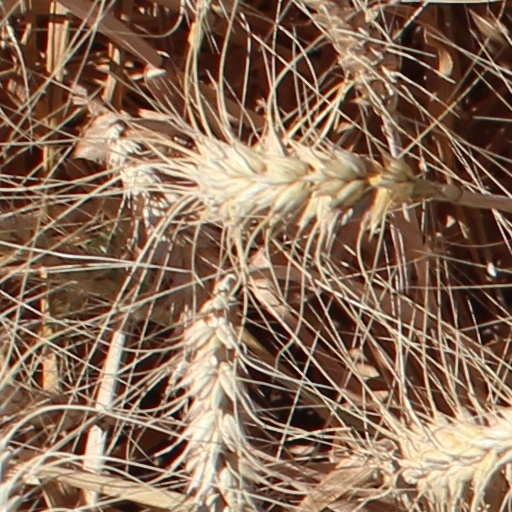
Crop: wheat